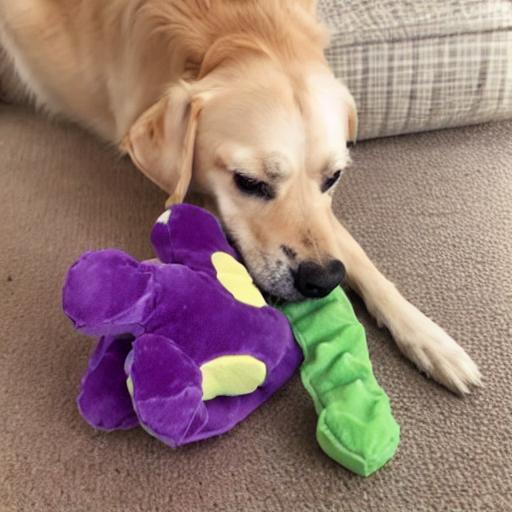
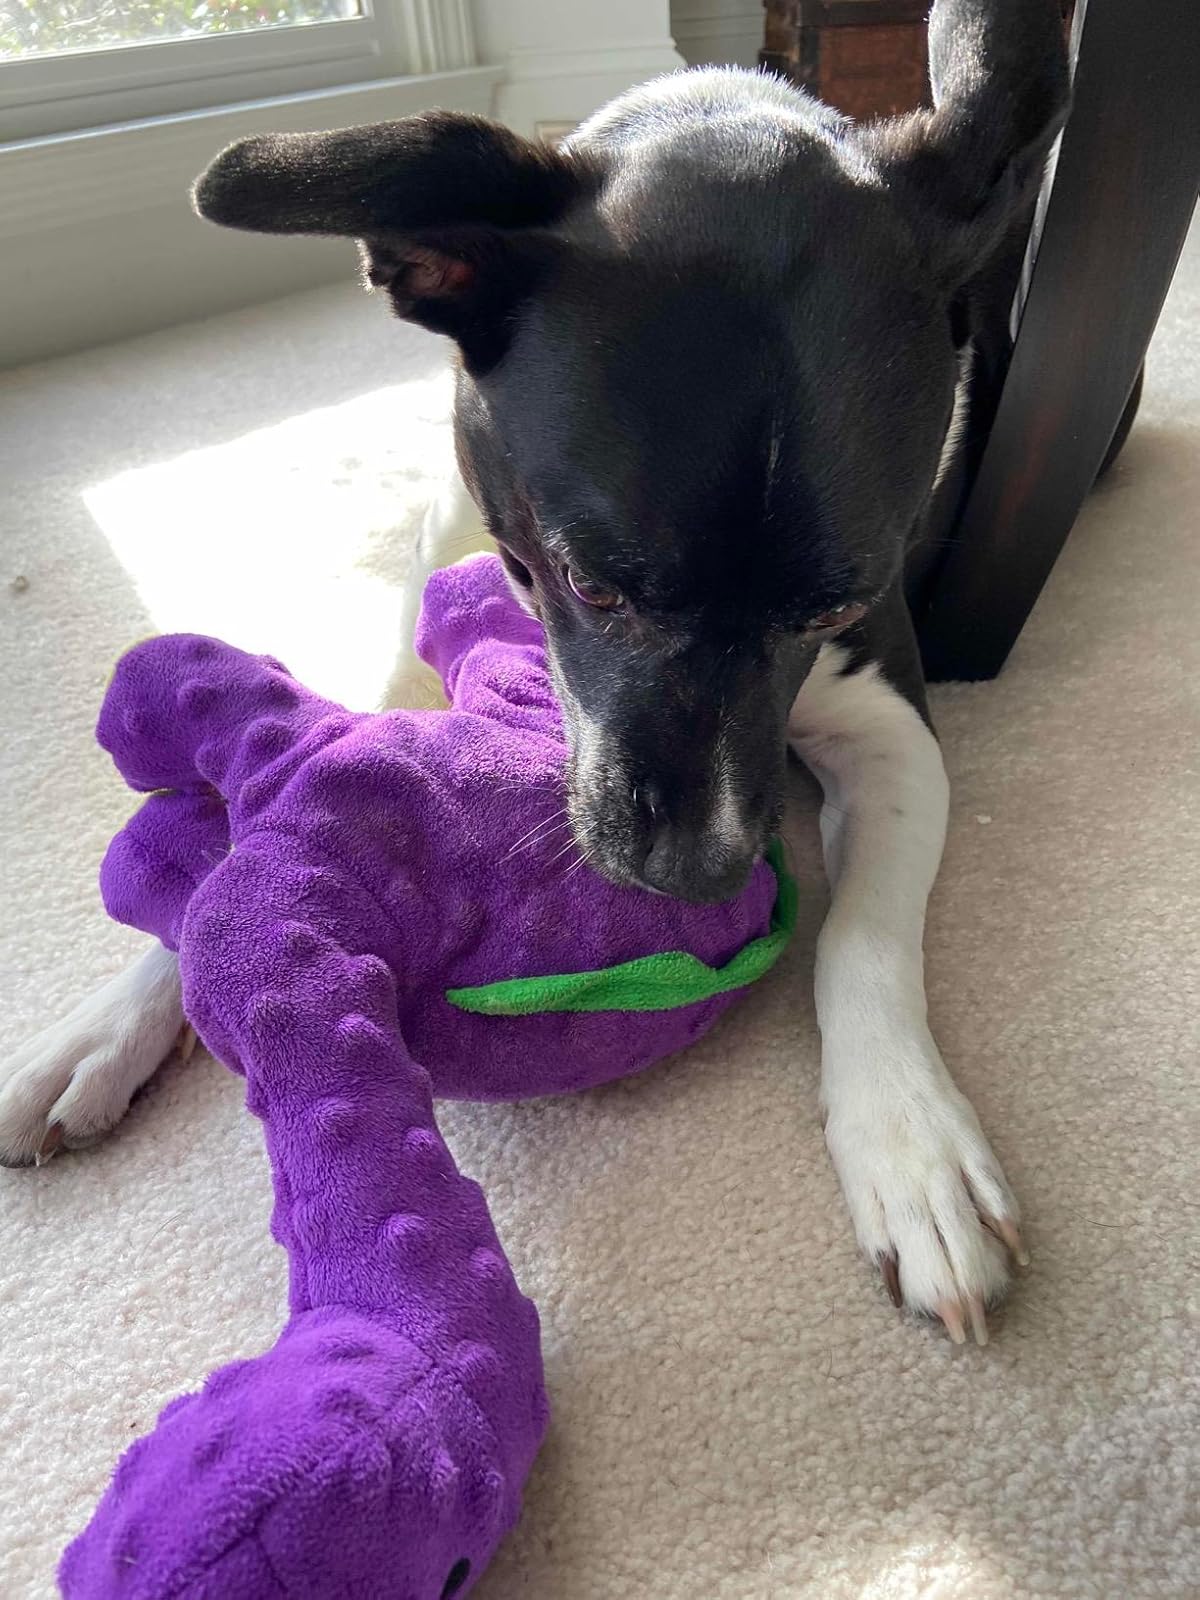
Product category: items_toy
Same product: no